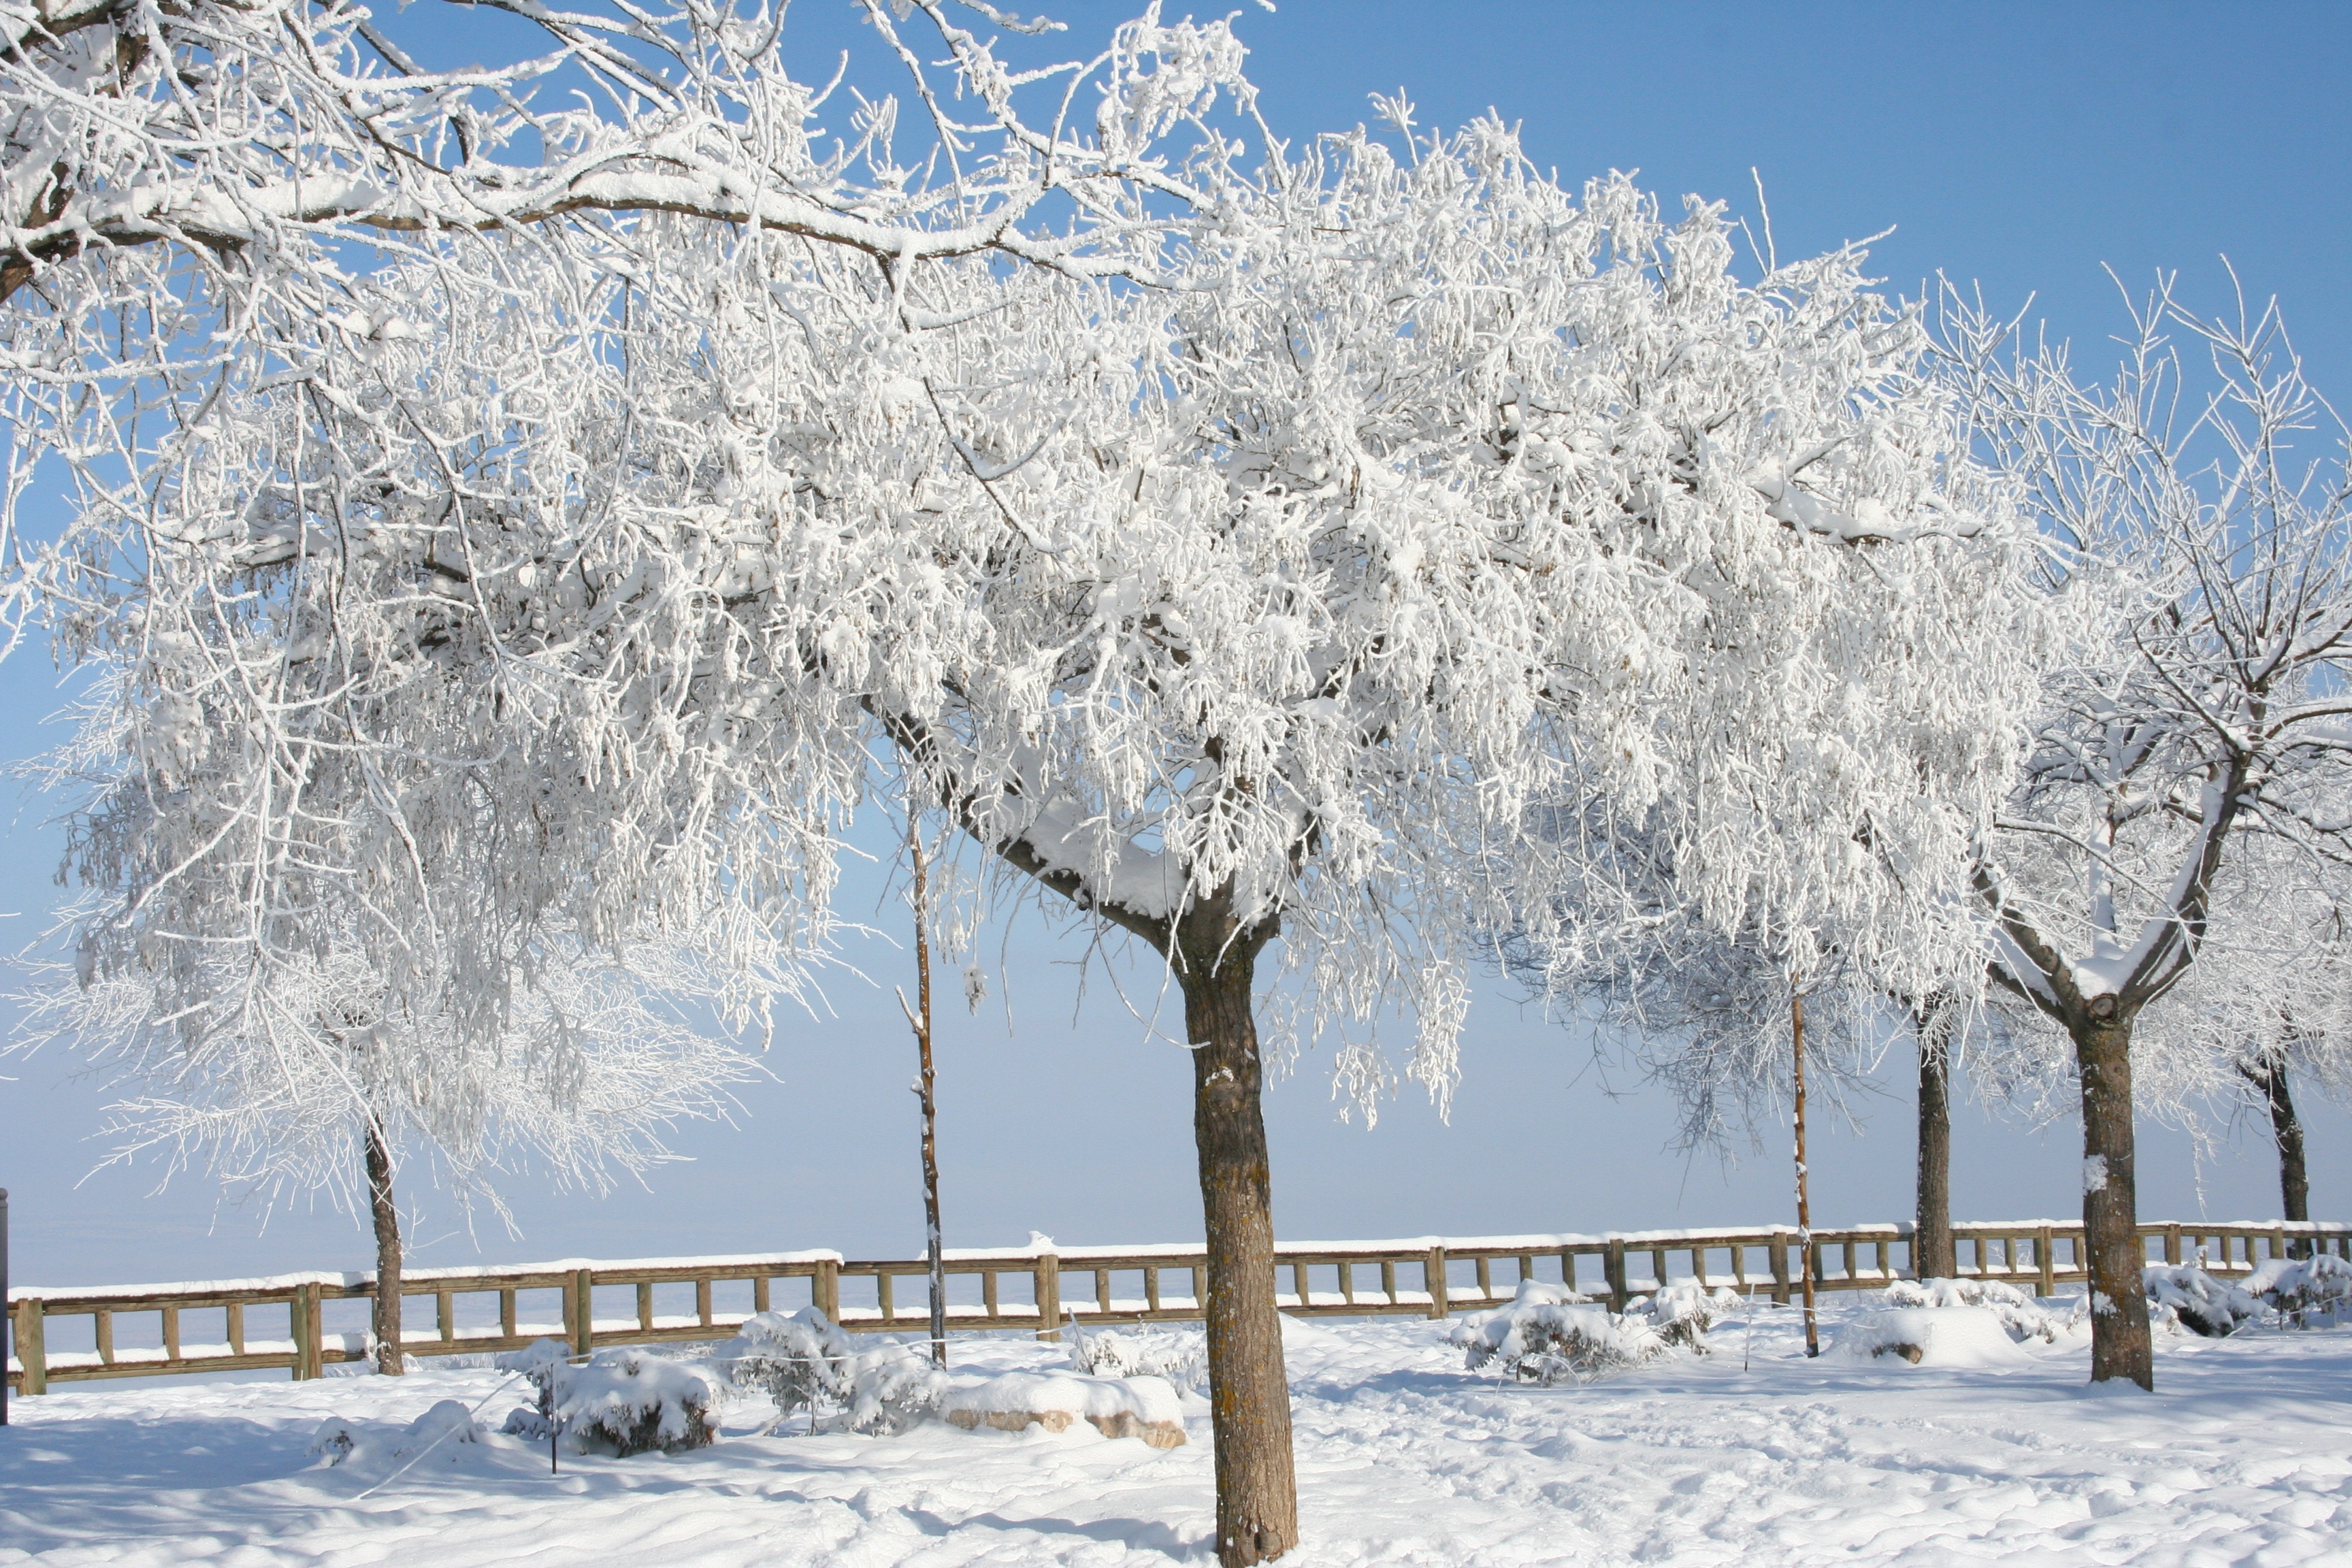
tree, branch, snow, cold, winter, plant, frost, ice, weather, season, trees, blizzard, piste, freezing, woody plant, winter storm